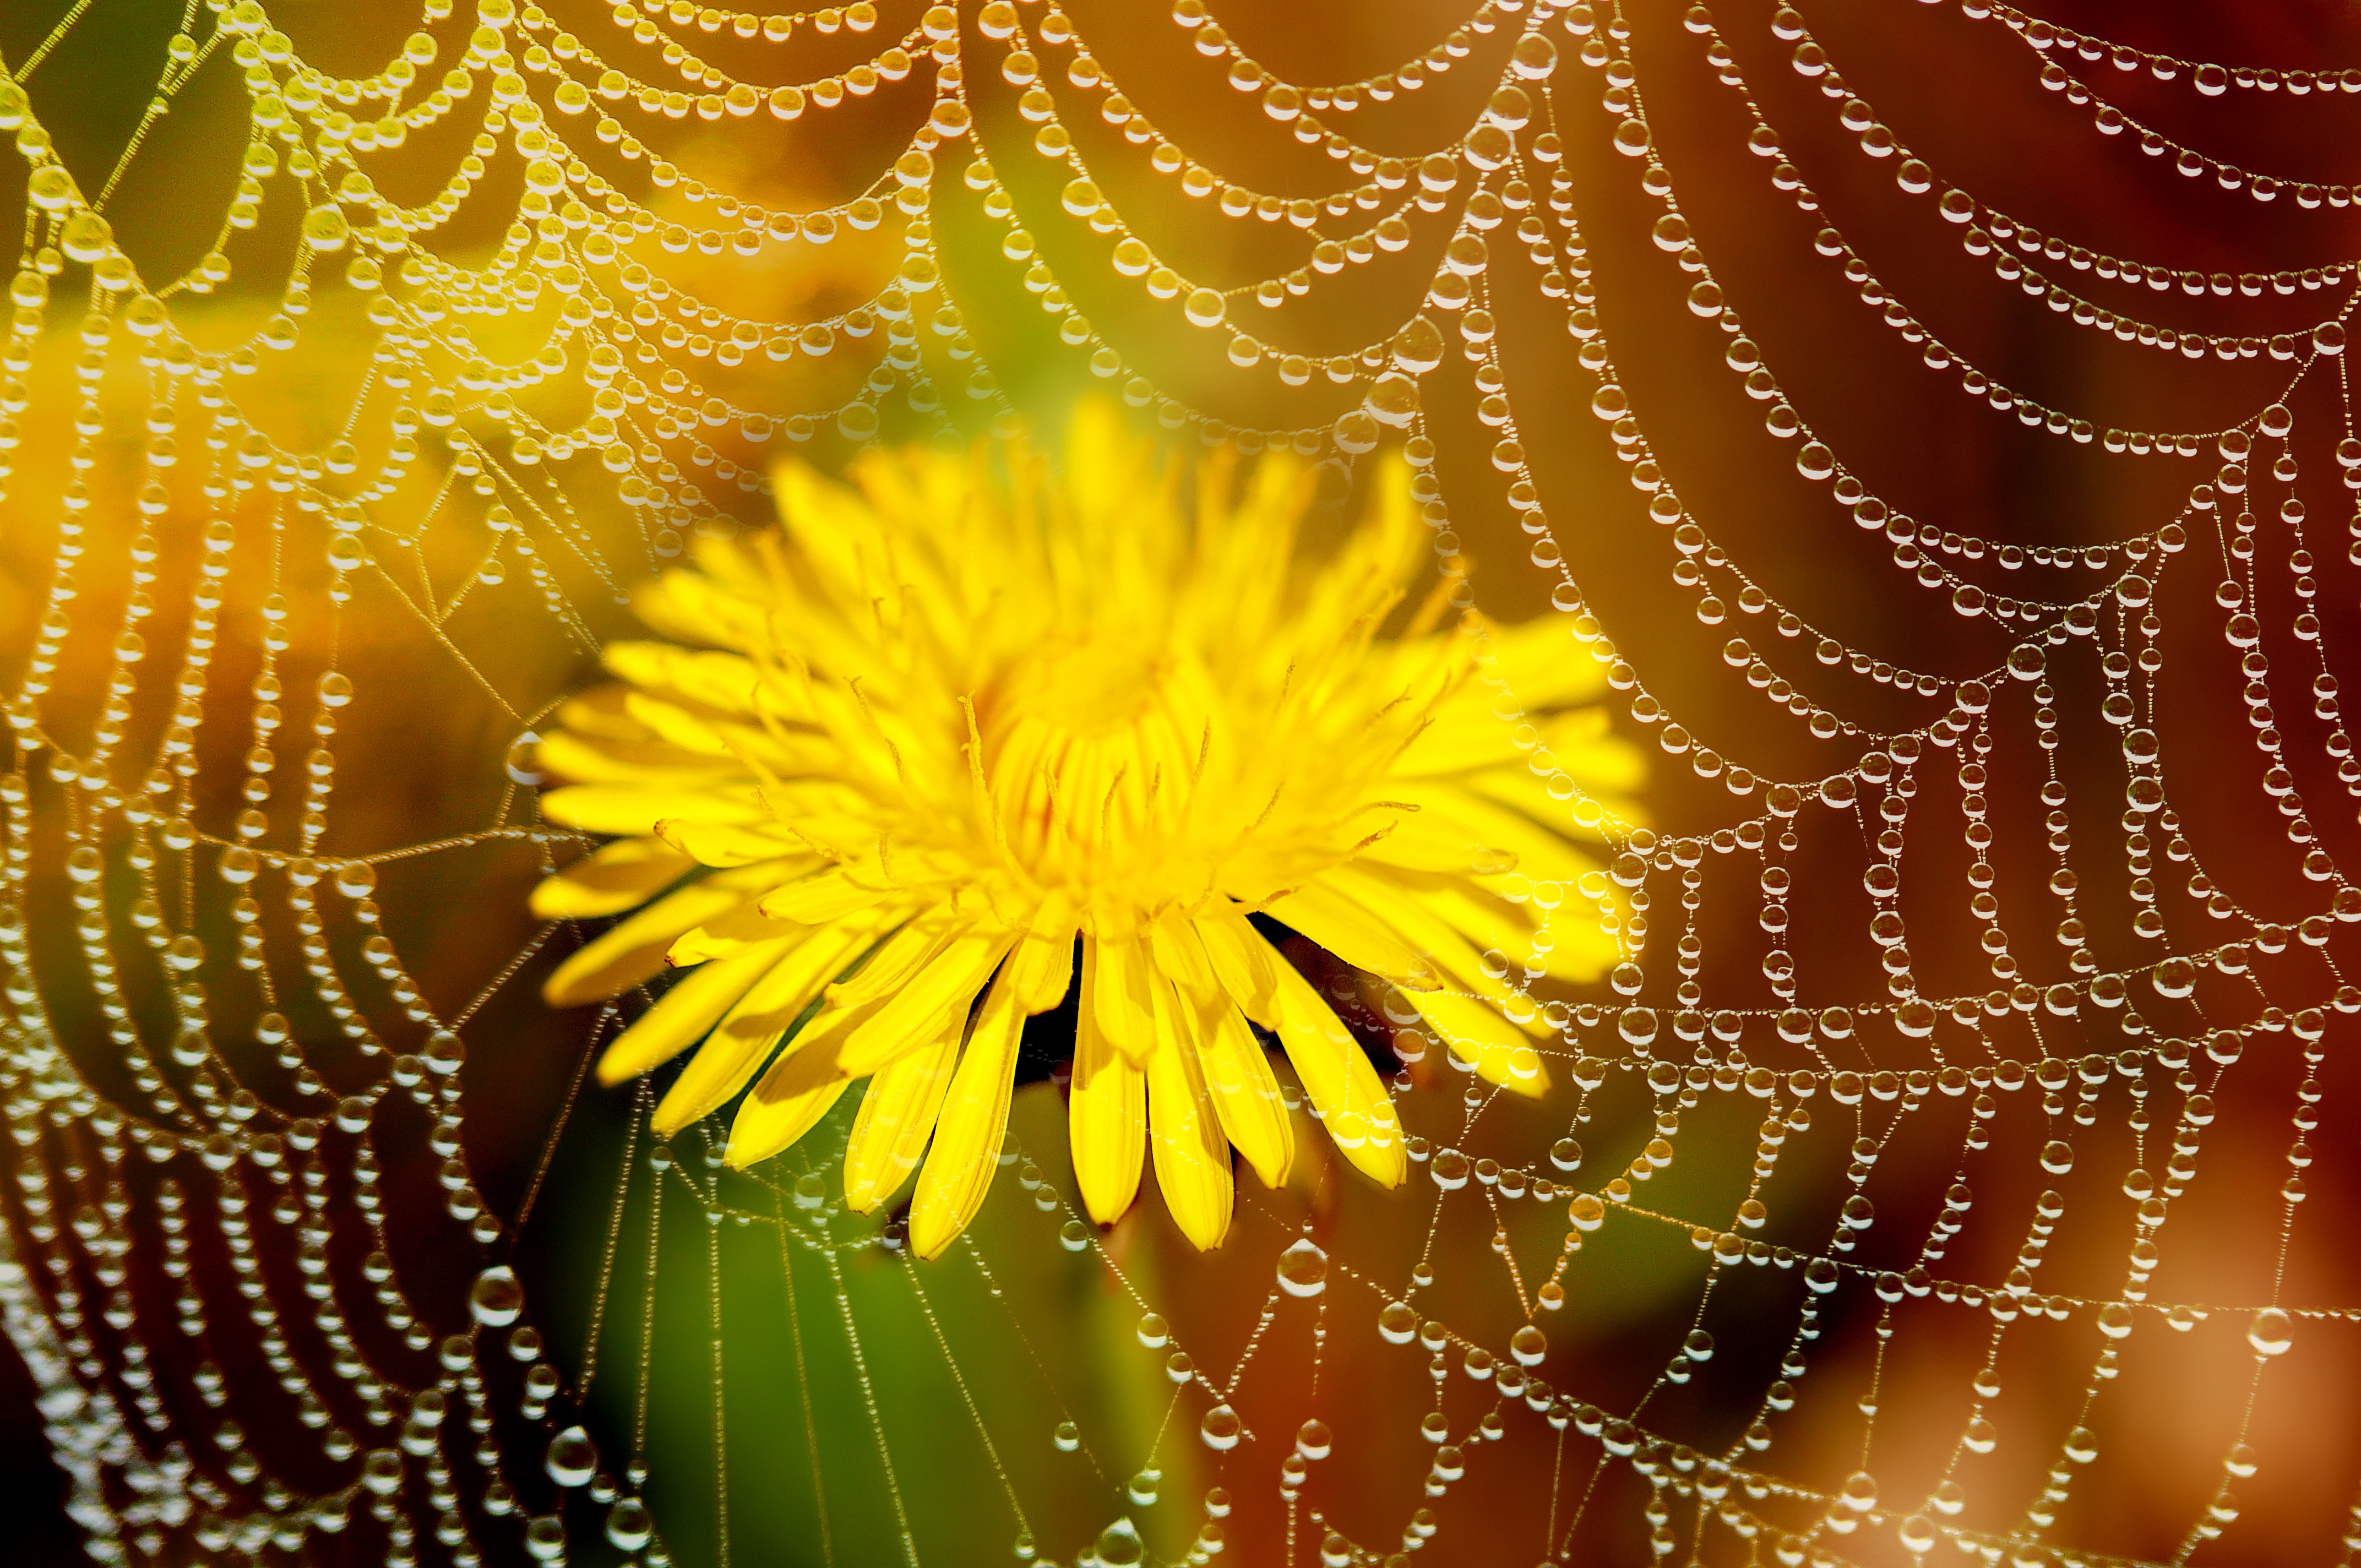
blossom, dew, plant, dandelion, sunlight, leaf, flower, petal, bloom, pollen, colorful, yellow, close, flora, invertebrate, spider web, cobweb, close up, pointed flower, drop of water, moisture, macro photography, flowering plant, daisy family, computer wallpaper, land plant, fractal art